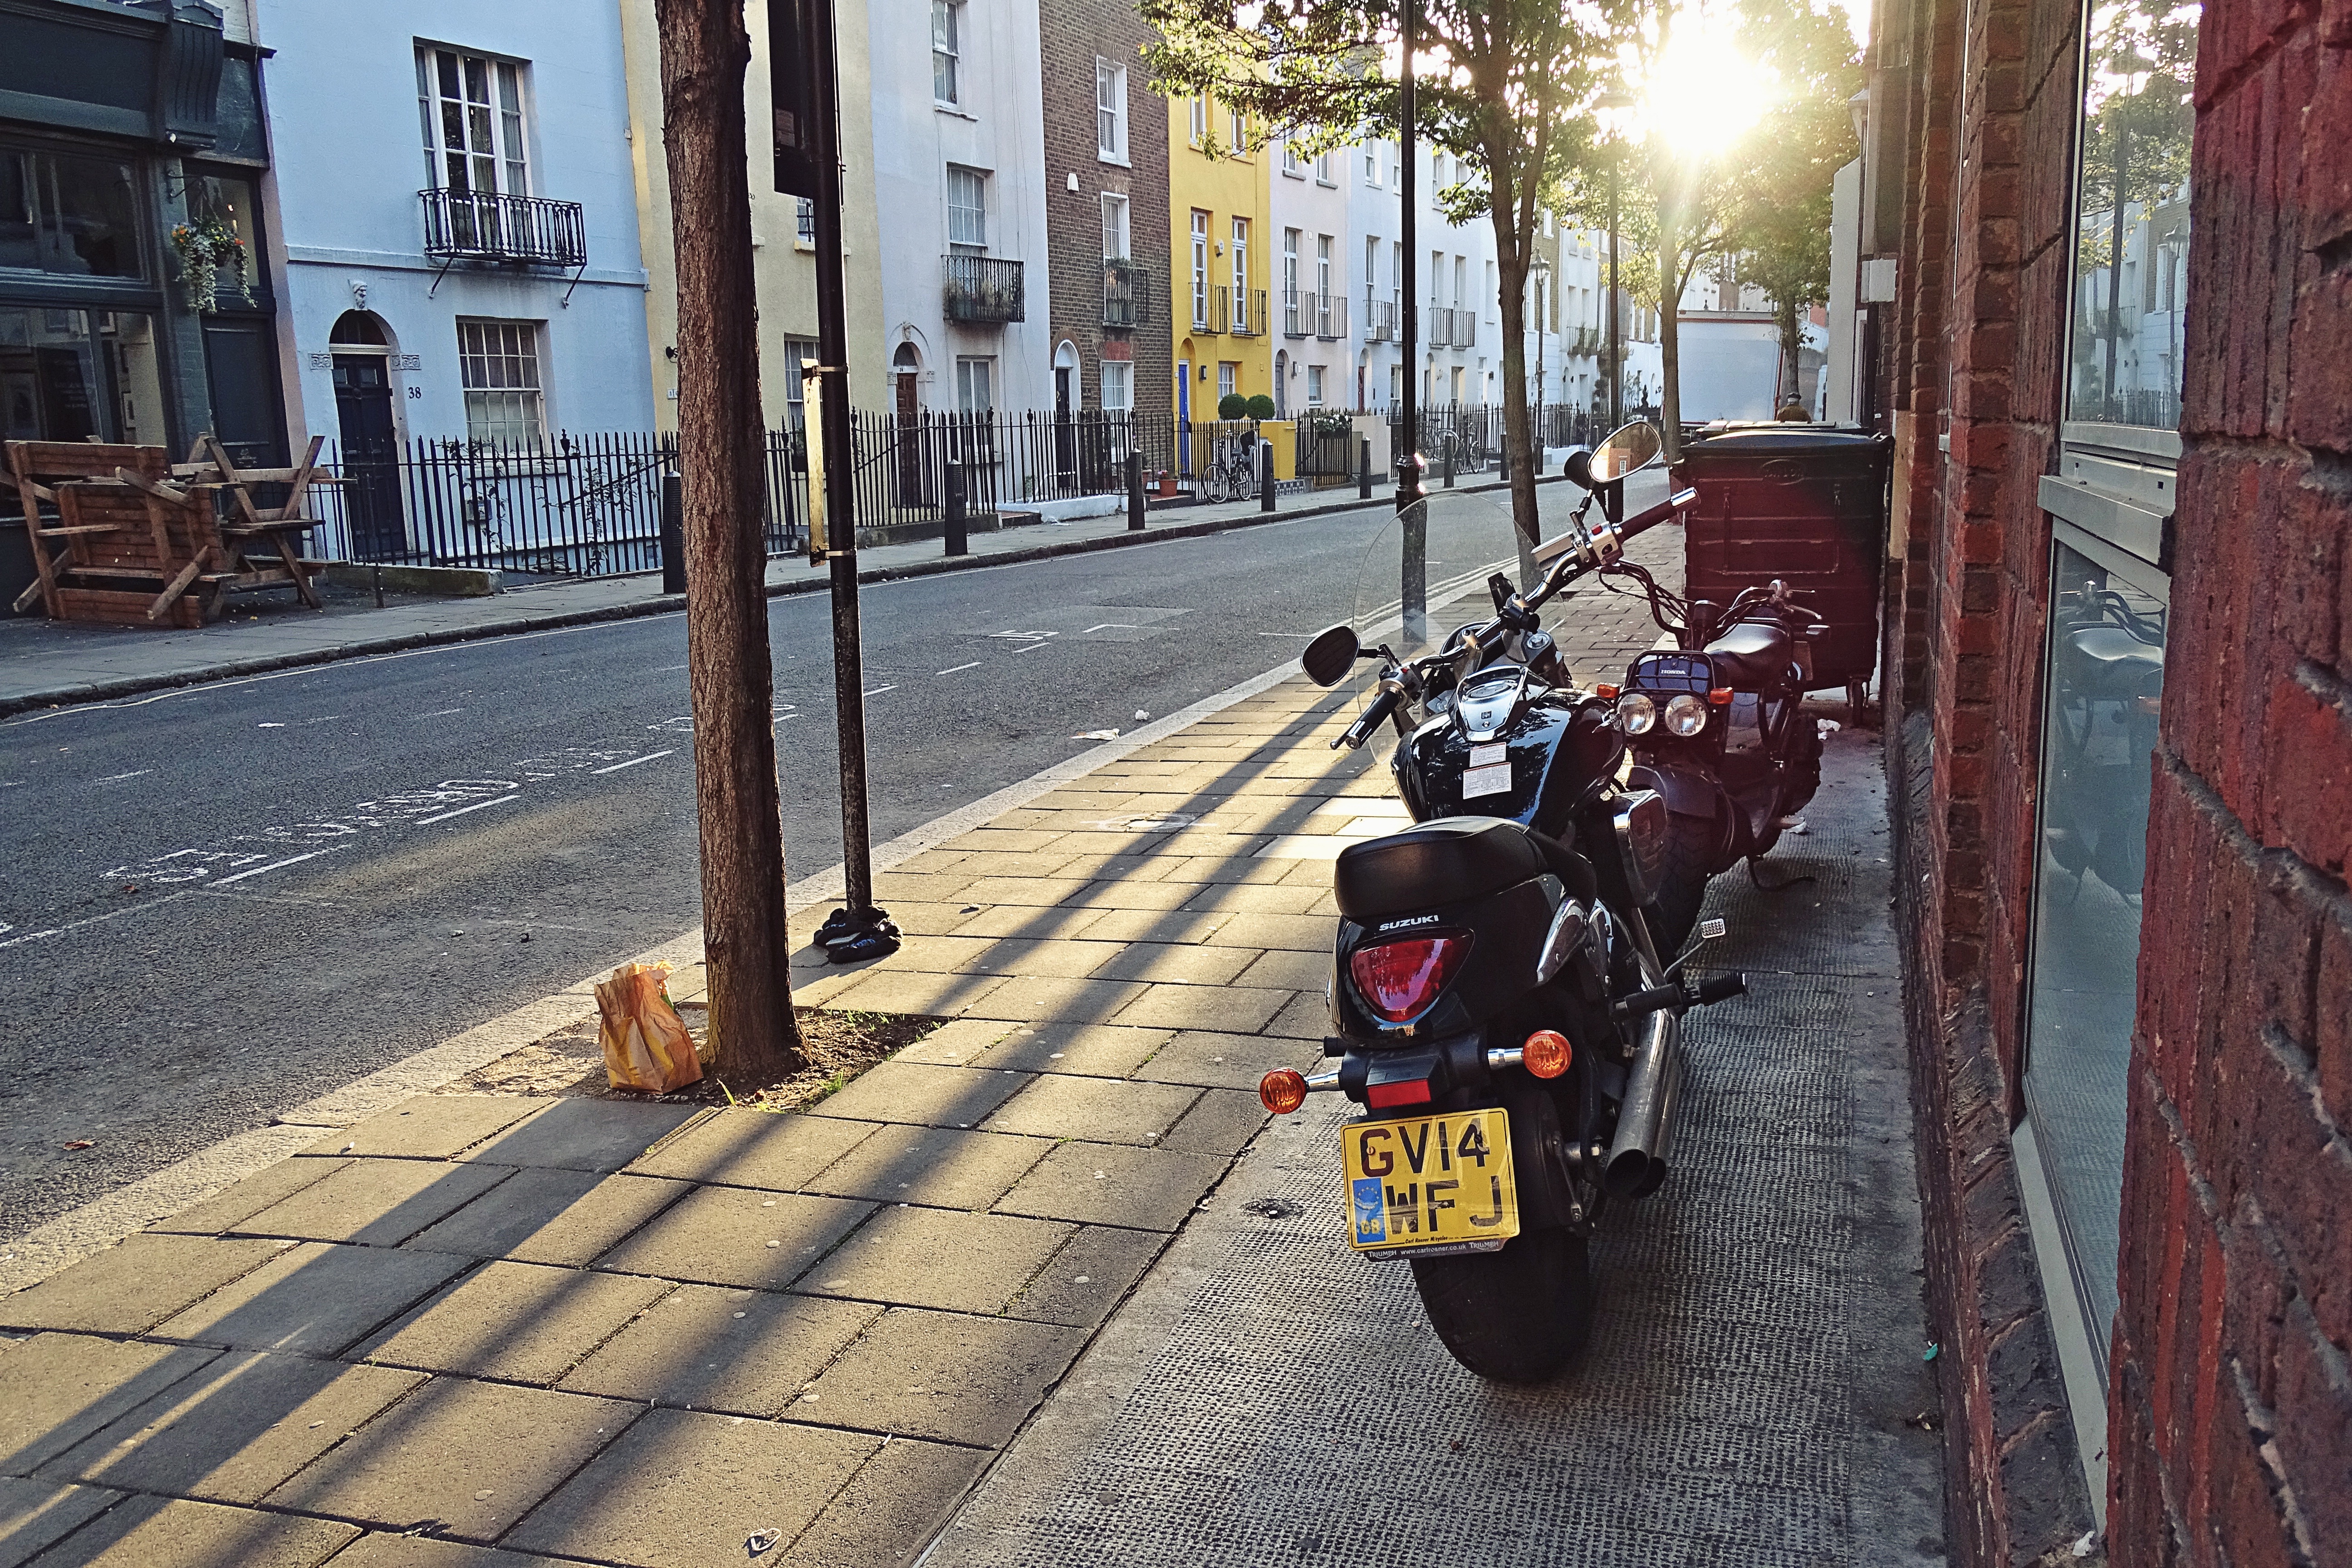
pedestrian, road, street, sidewalk, town, alley, travel, vehicle, lane, infrastructure, photograph, road surface, urban area